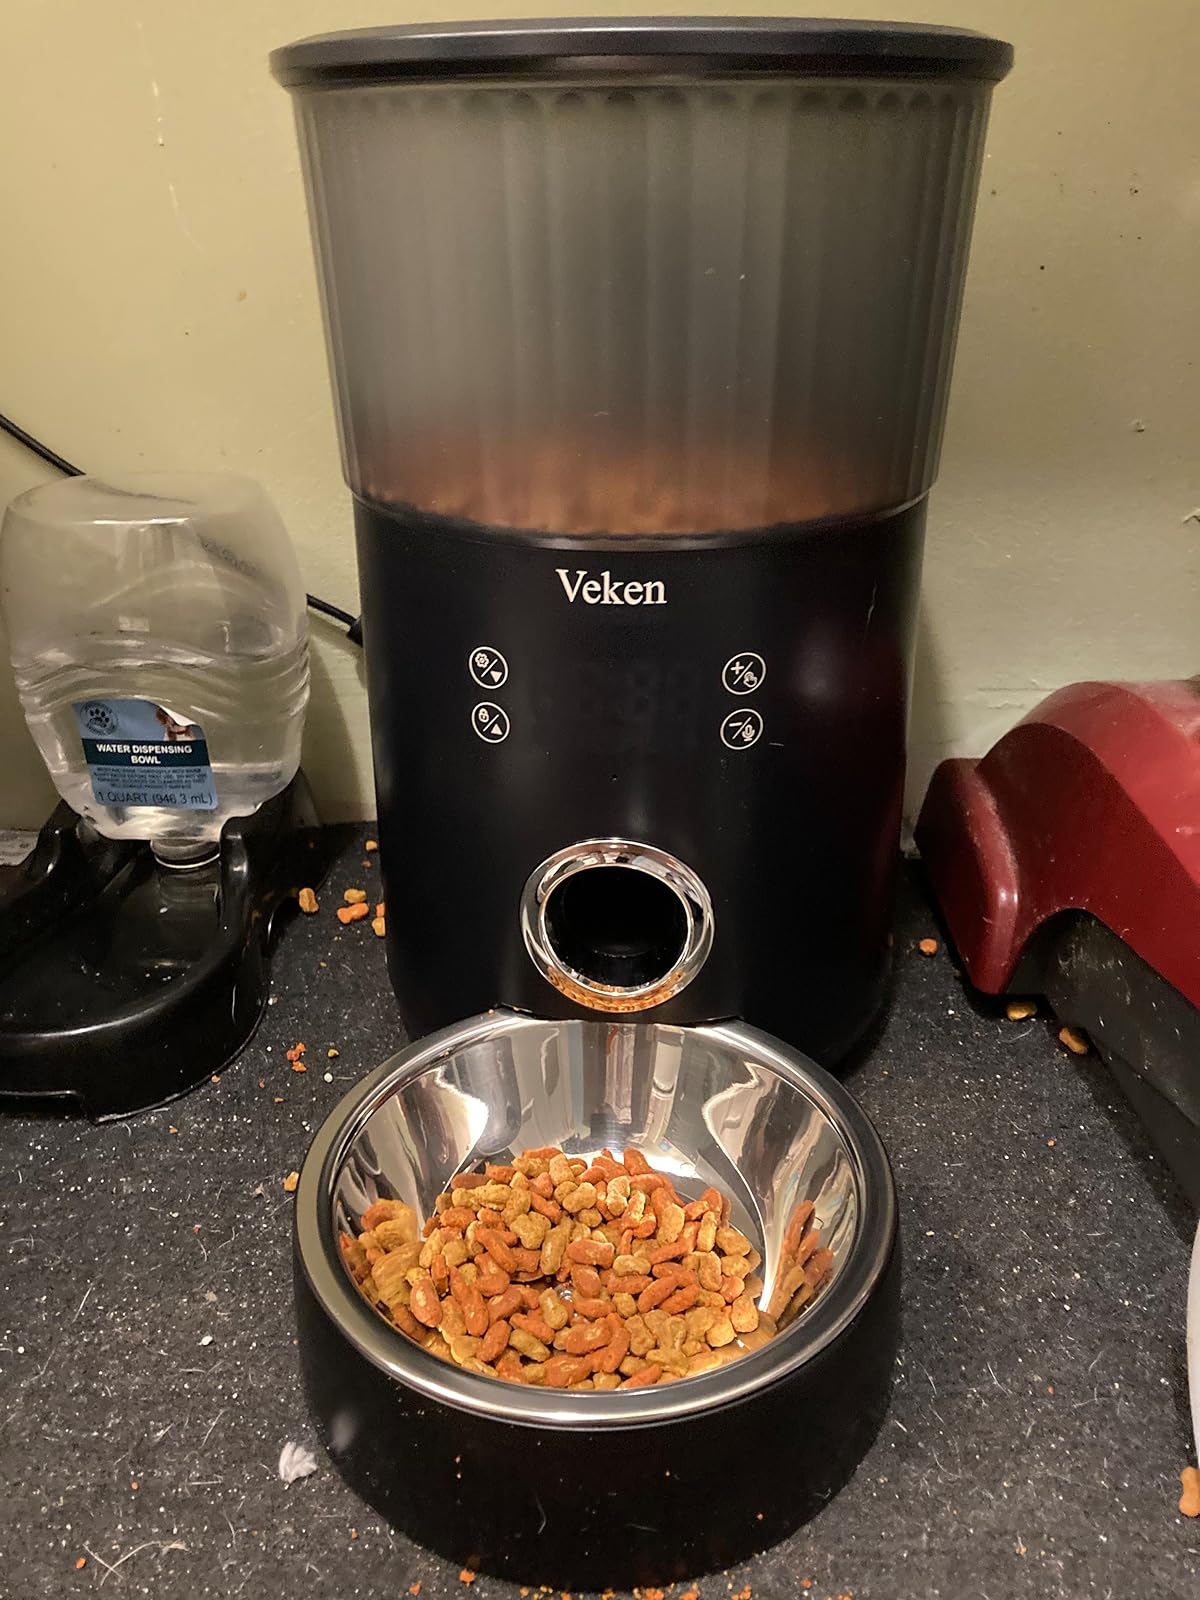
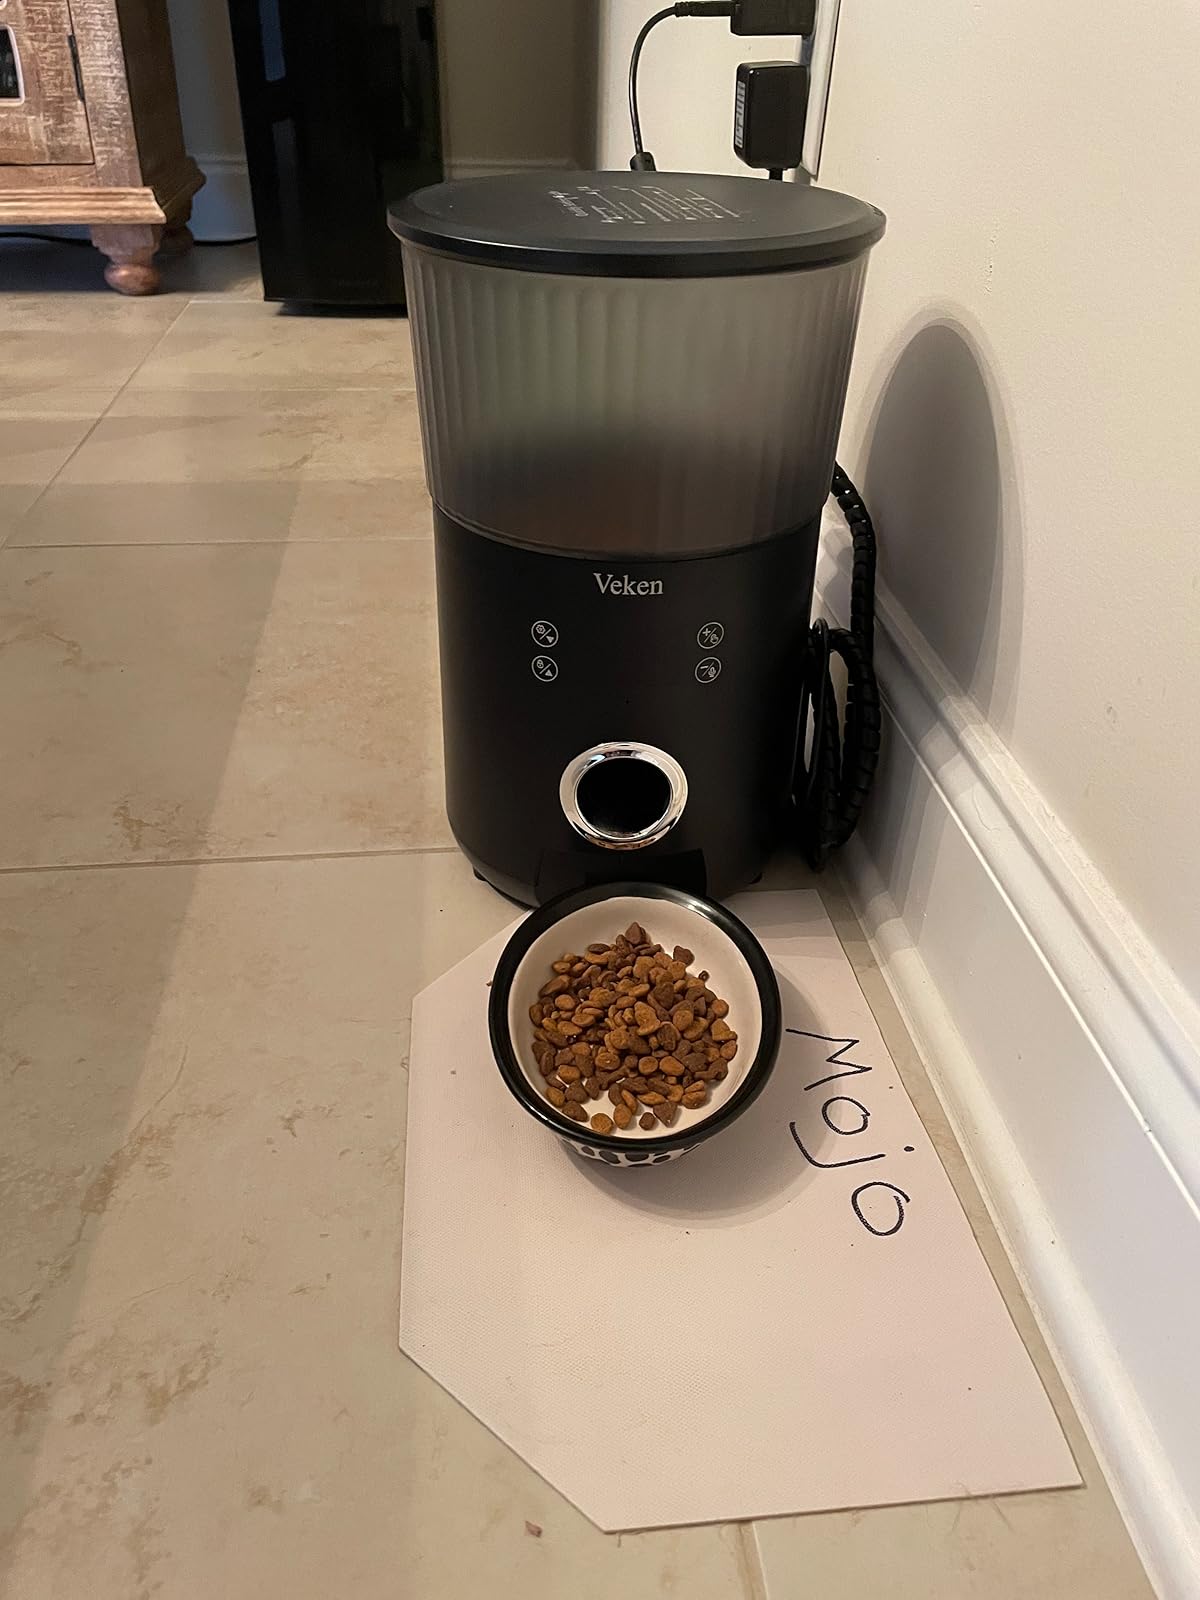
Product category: items_feeder
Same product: yes